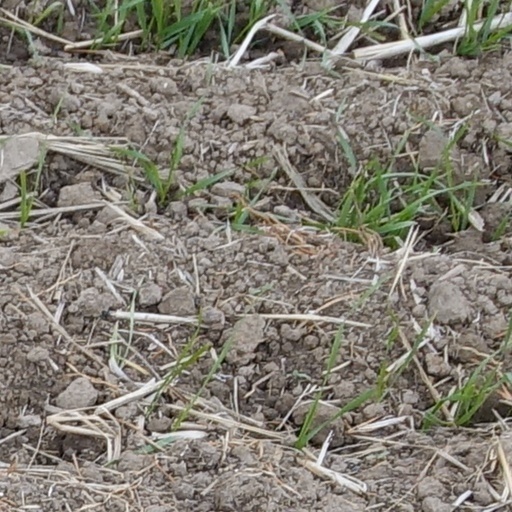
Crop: wheat